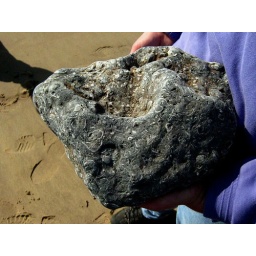
2 toes of a three-toed print preserved in the Perma bed on the beach at Atherfield.